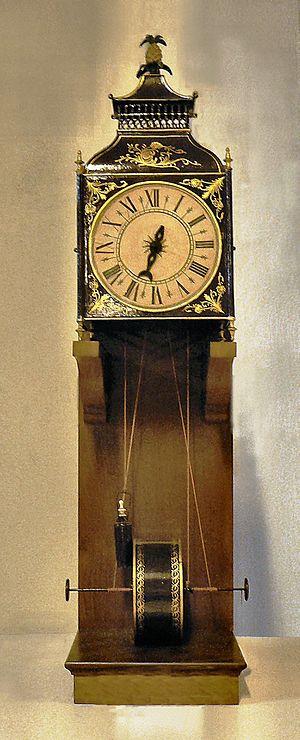
Horloge à eau attribuée aux frères Regnard, horlogers à Sens. Le cadran peut être rétro-éclairé. Localisation
Une clepsydre à tambour est une ancienne horloge à eau d'un type particulier. Cette appellation de « clepsydre » est un abus de langage, mais elle correspondait au vocabulaire en usage à l'époque où elle était utilisée en France. Disparue aujourd'hui, l'appellation lui est restée.